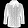
Label: Coat